Denmark, Western Australia

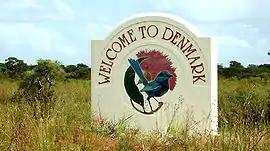
Denmark, Western Australia

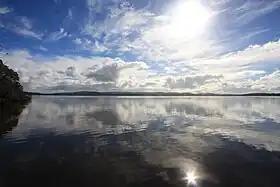
Wilson Inlet southern shore

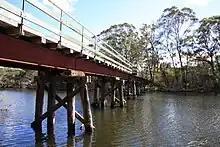
Heritage Rail Bridge (now a footbridge) spanning the Denmark River

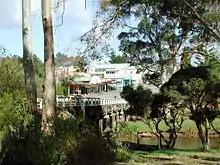
Denmark River and Bridge

Denmark is a coastal town located on Wilson Inlet in the Great Southern region of Western Australia, south-south-east of the state capital of Perth. At the 2016 census, Denmark had a population of 2,558; however, the population can be several times the base population during tourist seasons.